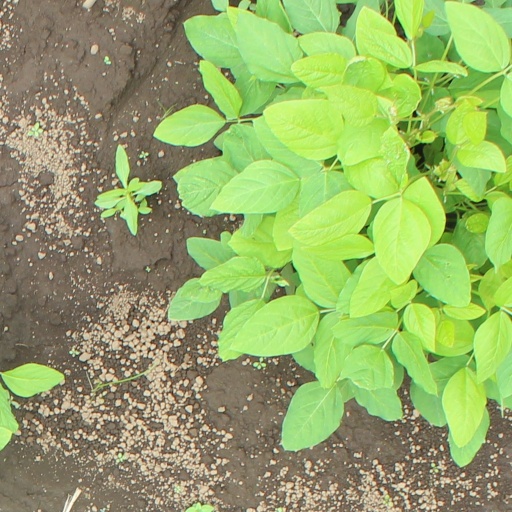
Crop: soybean